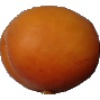
Label: Apricot 1